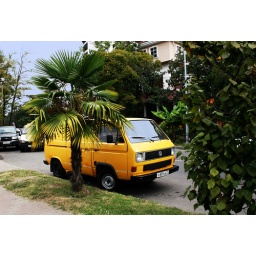
yellow volkswagen bus in the street in sochi